Jacinto Lopez Martinez Grammar School

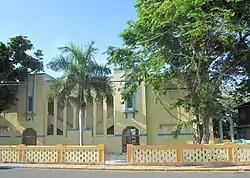
Jacinto Lopez Martinez Grammar School, May 2019

Jacinto Lopez Martinez Grammar School, also known as Escuela Jacinto Lopez Martinez, in Dorado, Puerto Rico, is a school built in 1923-25 which was designed by architect Pedro Adolfo de Castro.